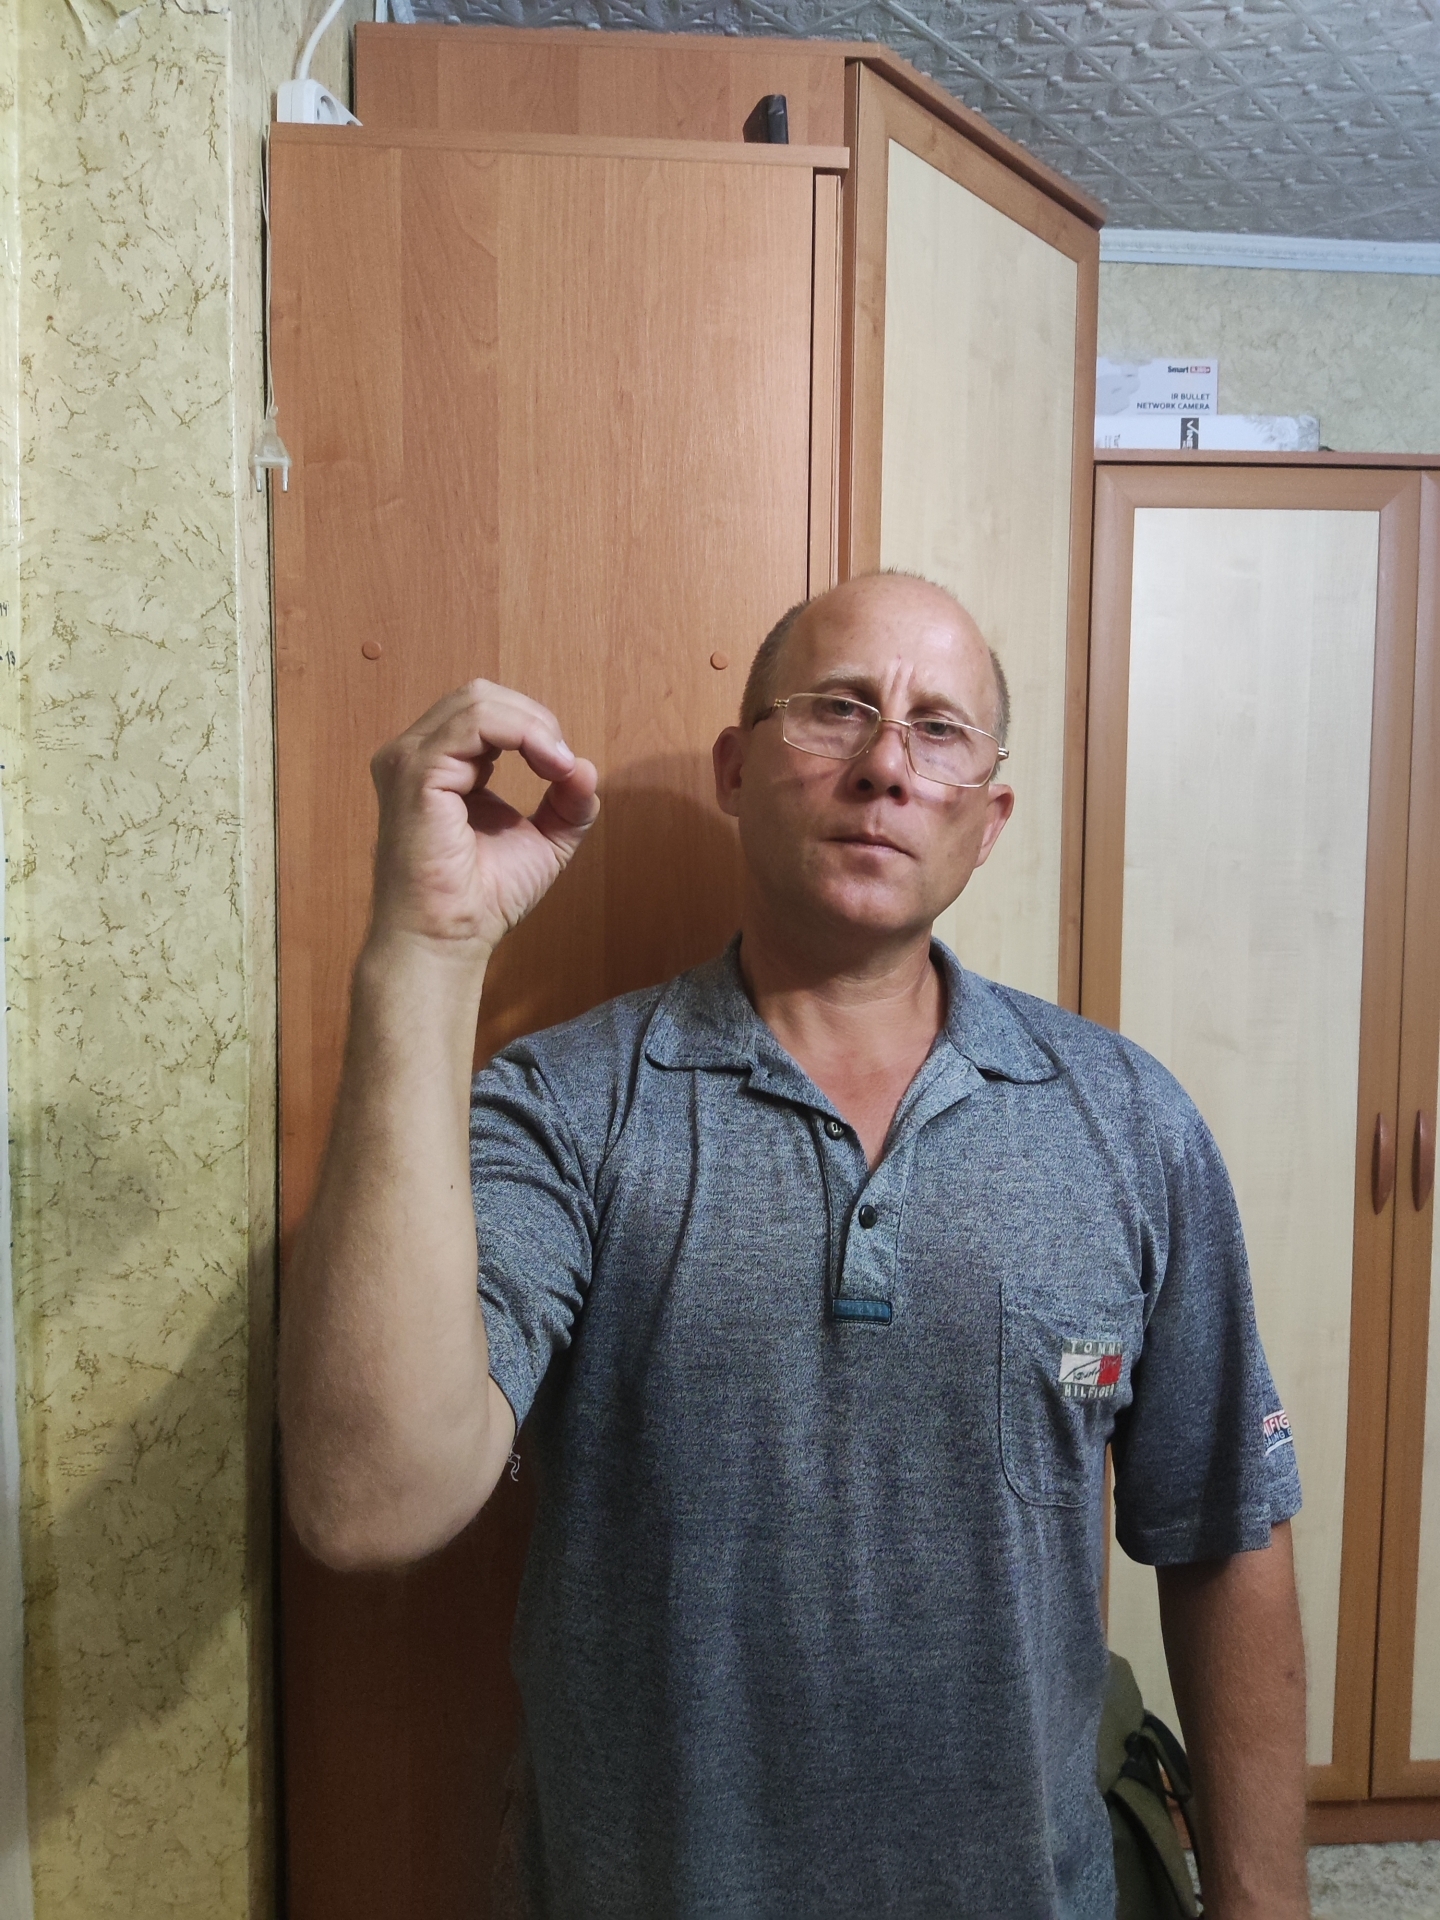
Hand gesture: grip